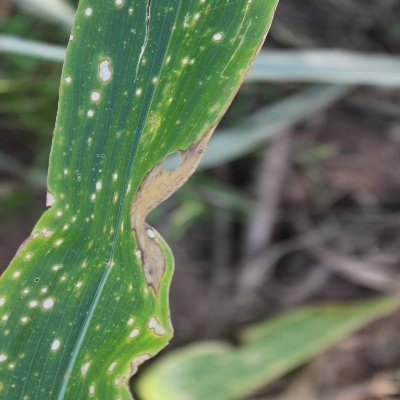
Label: Corn_(Maize)___Leaf_Spot